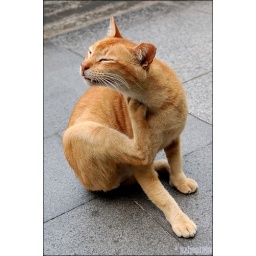
A cat near the Singapore river